Eschenz railway station

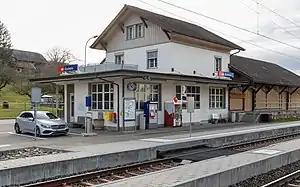

Eschenz railway station is a railway station in Eschenz, in the Swiss canton of Thurgau. It is an intermediate stop on the Lake line and is served as a request stop by local trains only.